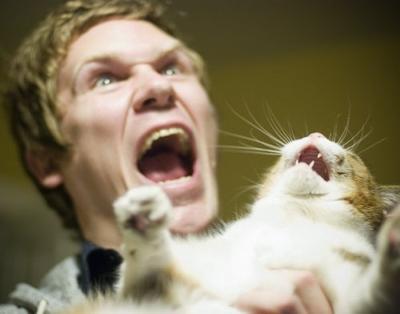
回答: ネ申よ〜和解したーー!